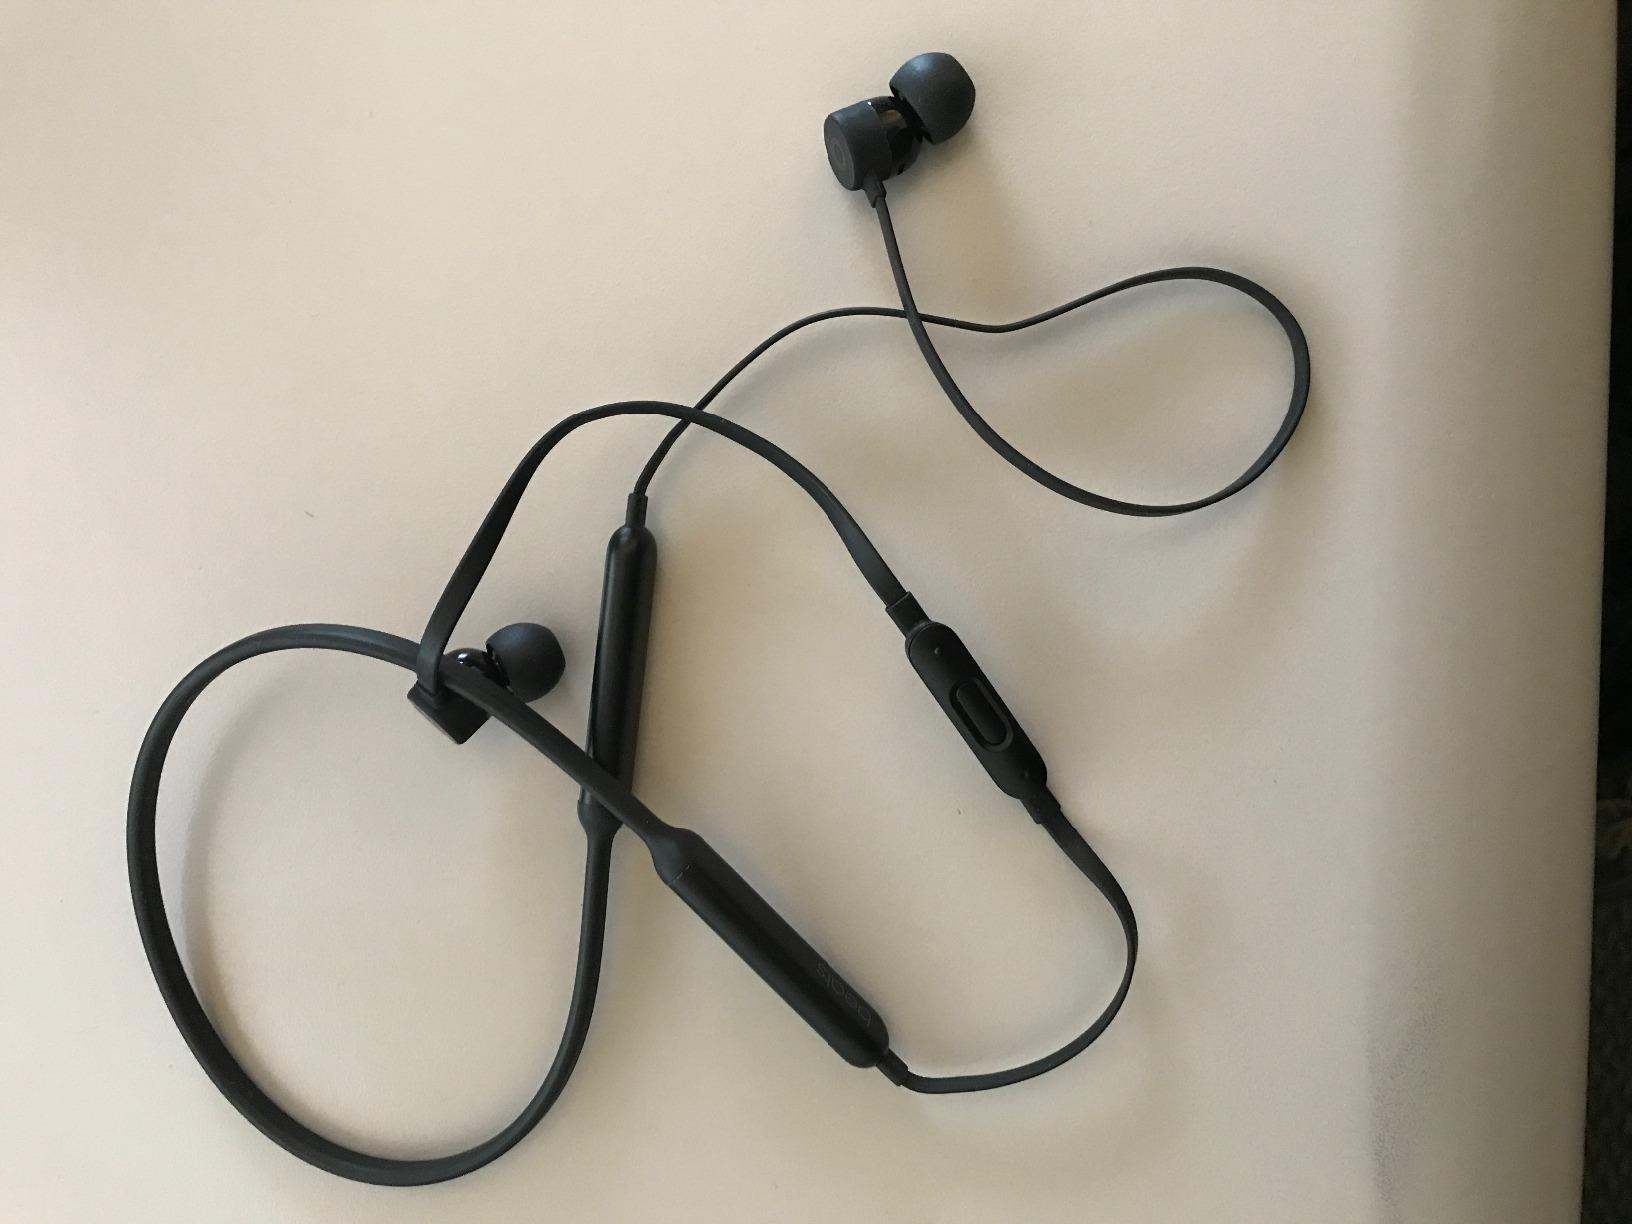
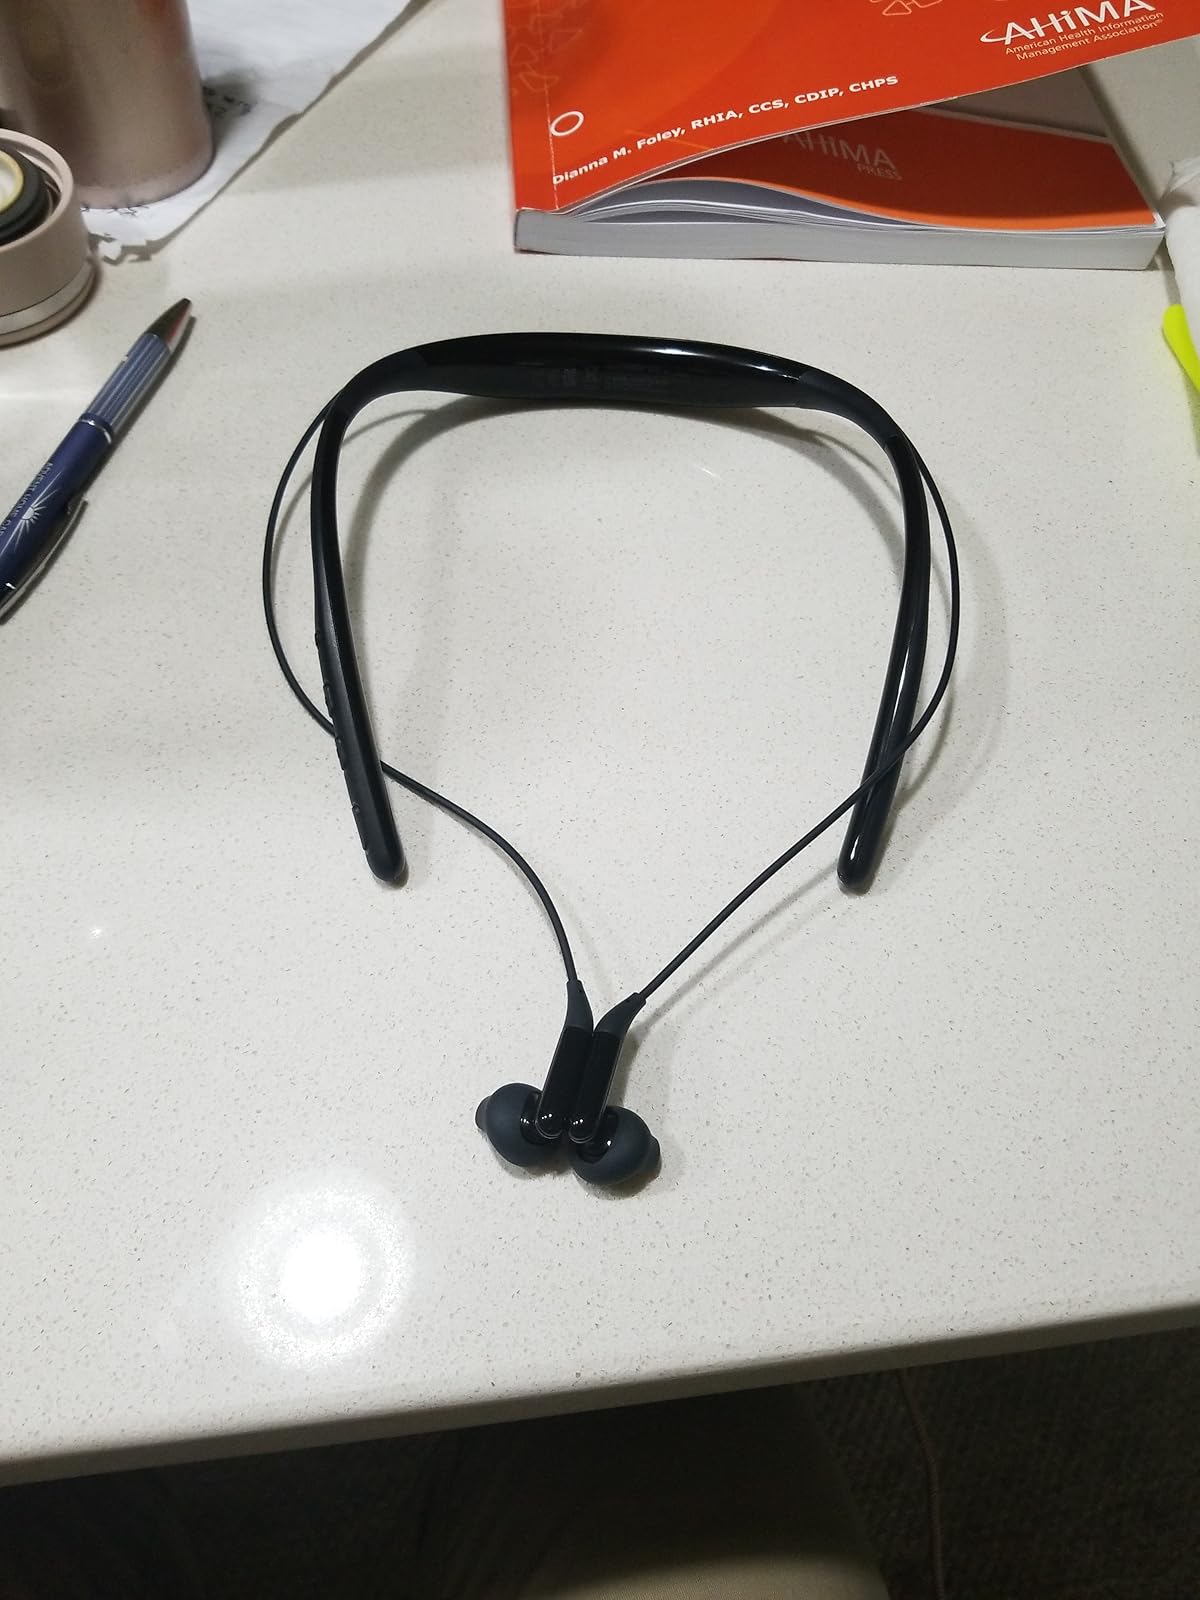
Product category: headphones
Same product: no